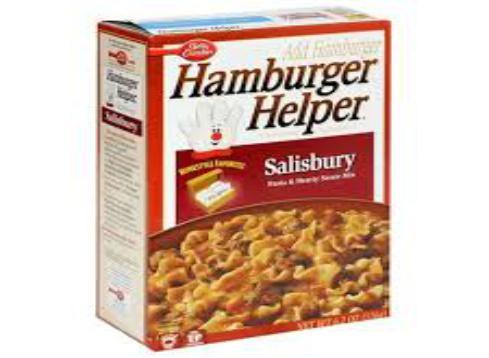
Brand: Hamburger Helper
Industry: Food